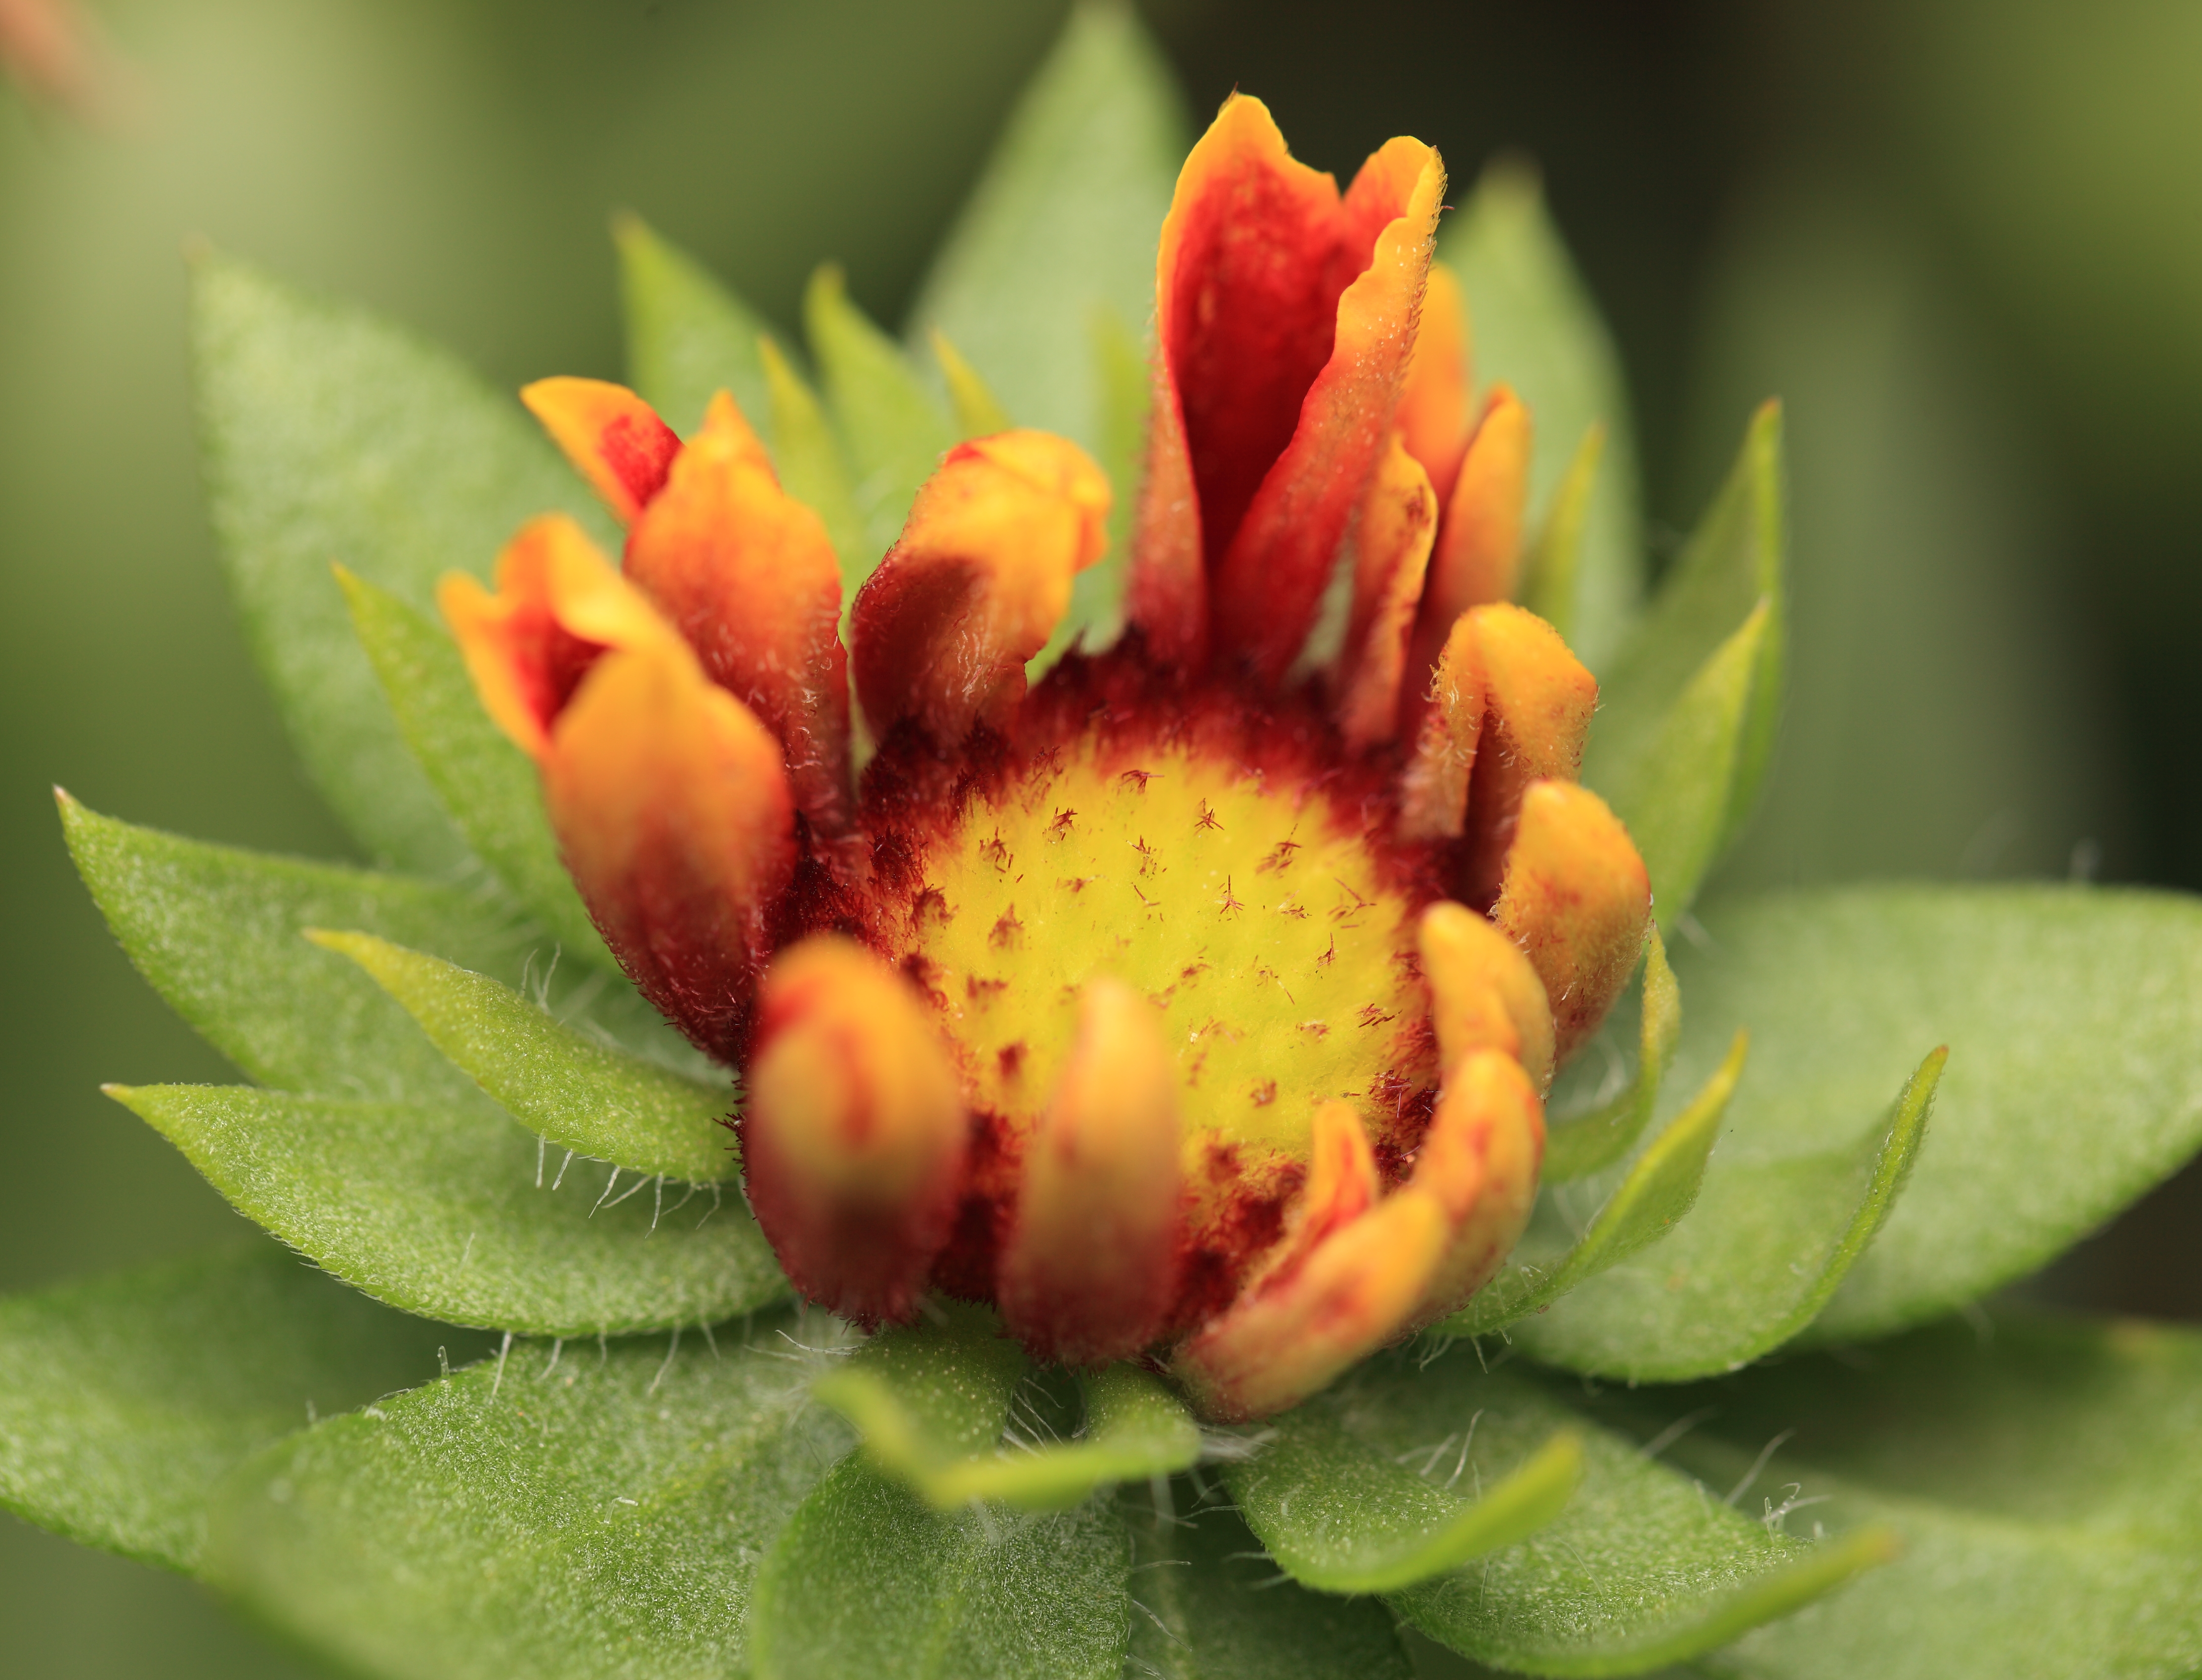
nature, blossom, plant, photography, leaf, flower, petal, high, macro, botany, yellow, flora, wildflower, close up, 5d, hires, bud, markii, hi, res, resolution, chibaken, chibashi, macro photography, flowering plant, land plant